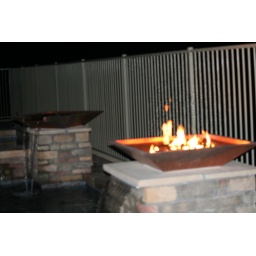
copper water pot on left w/ fire pot in center and another water pot on right all on back side of pool